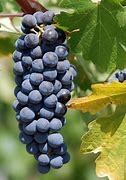
Label: grape